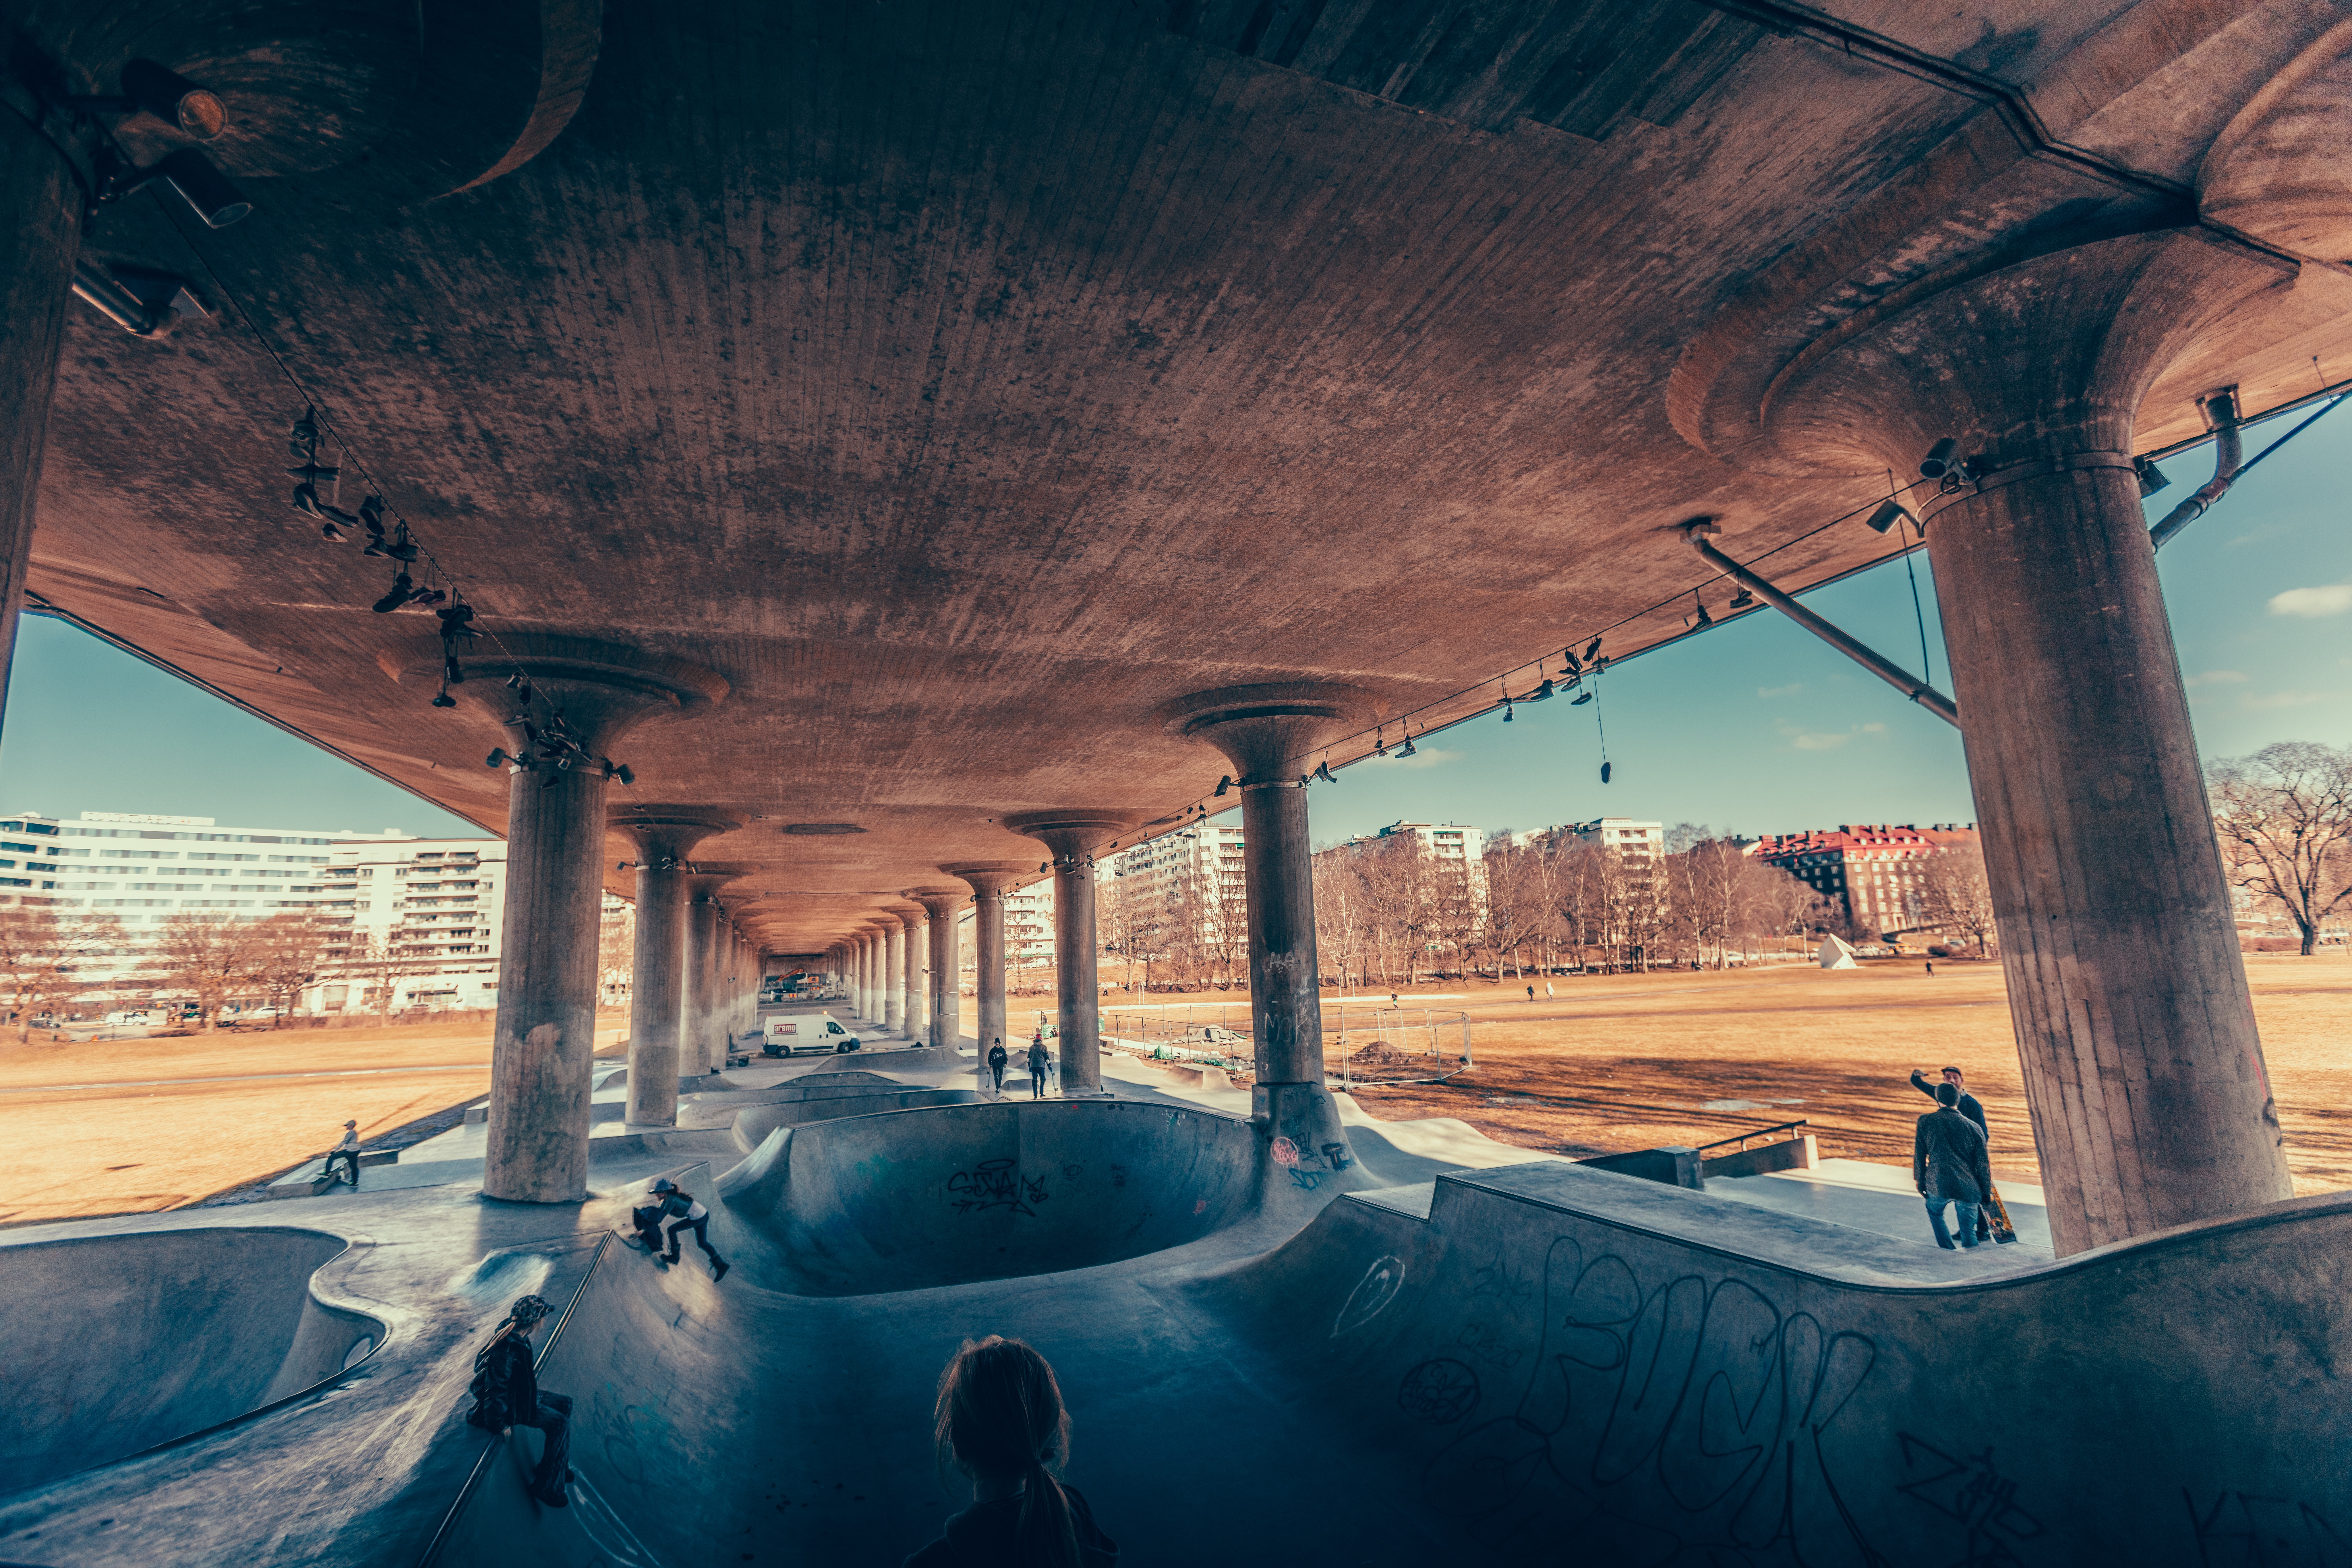
sea, water, cloud, sky, sunset, bridge, photography, morning, skate, urban, evening, reflection, vehicle, color, park, blue, graffiti, image, screenshot, fisheye lens